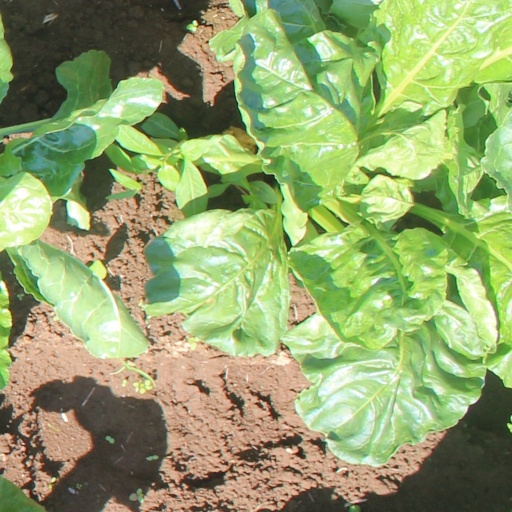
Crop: sugar beet